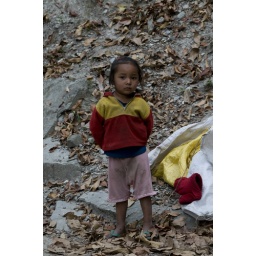
This girl was pretty much just sitting around begging for sweets.